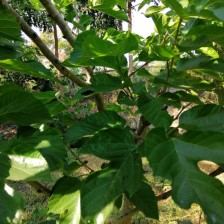
Variety: RedKing